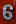
Number: 6